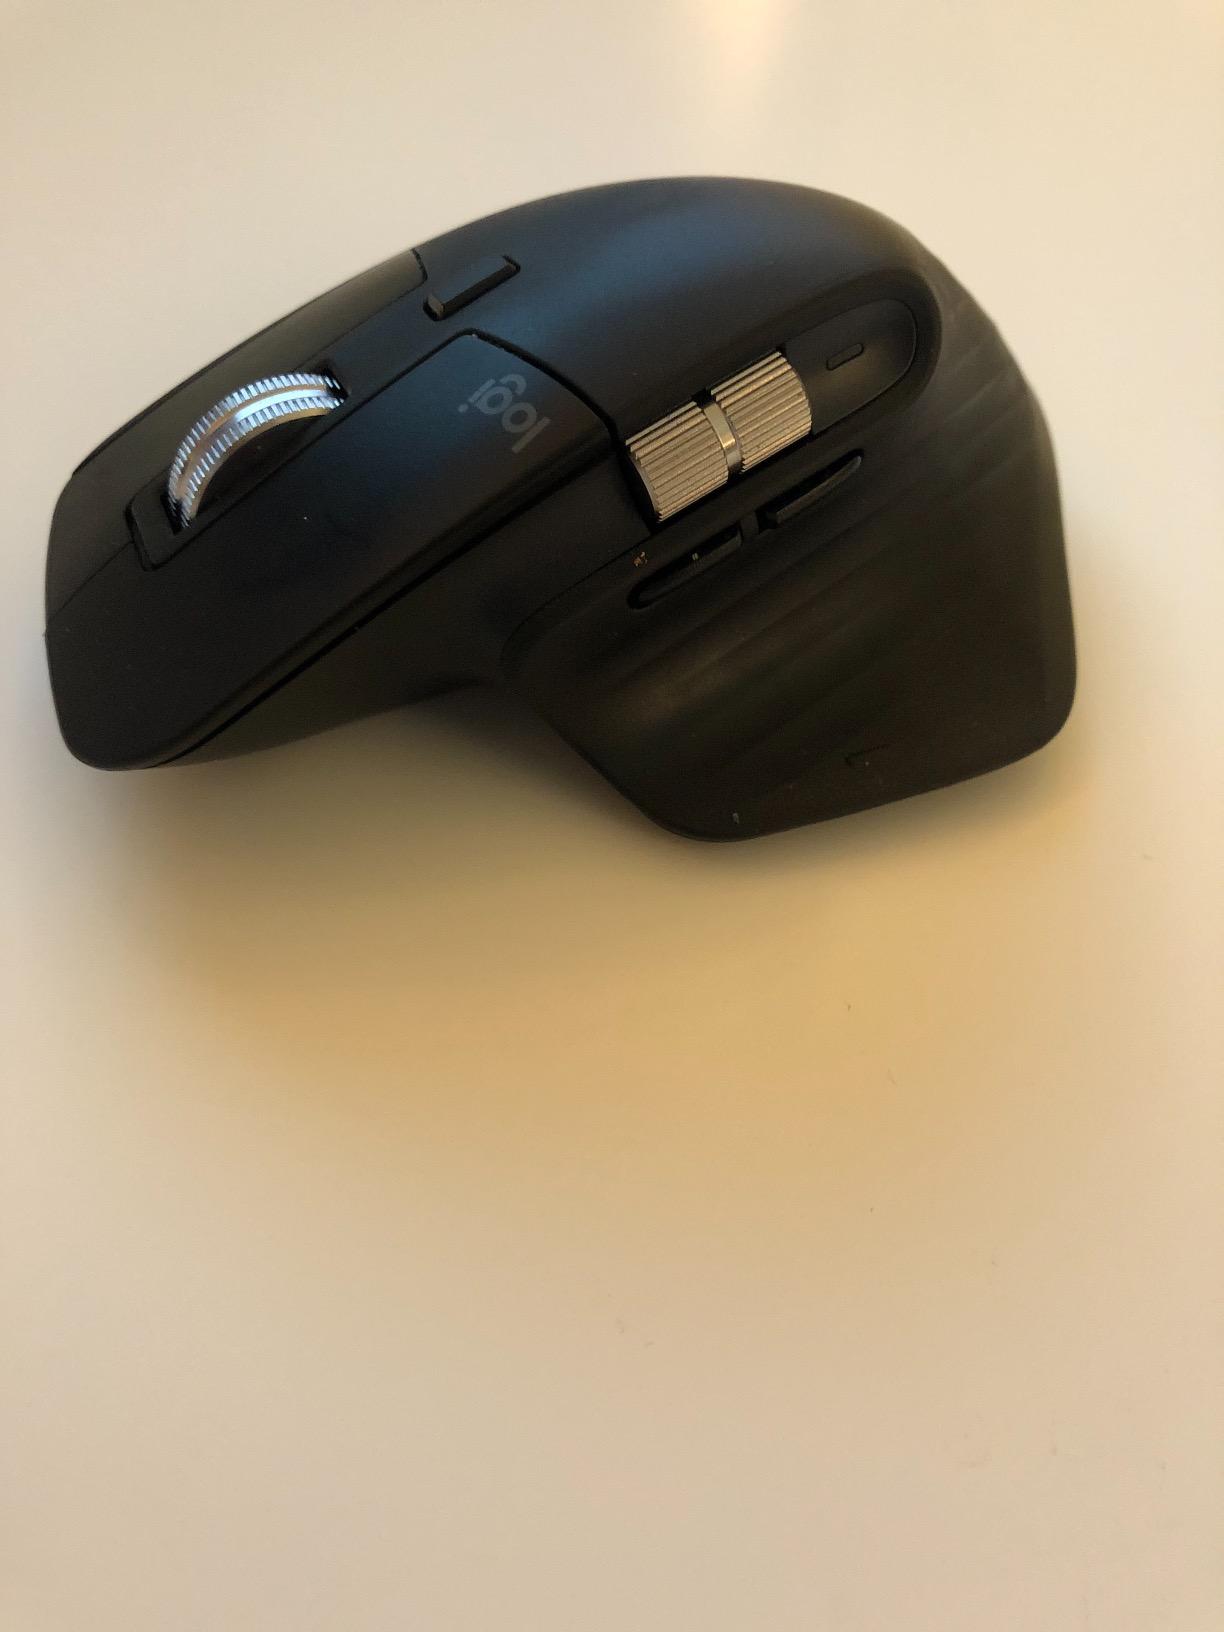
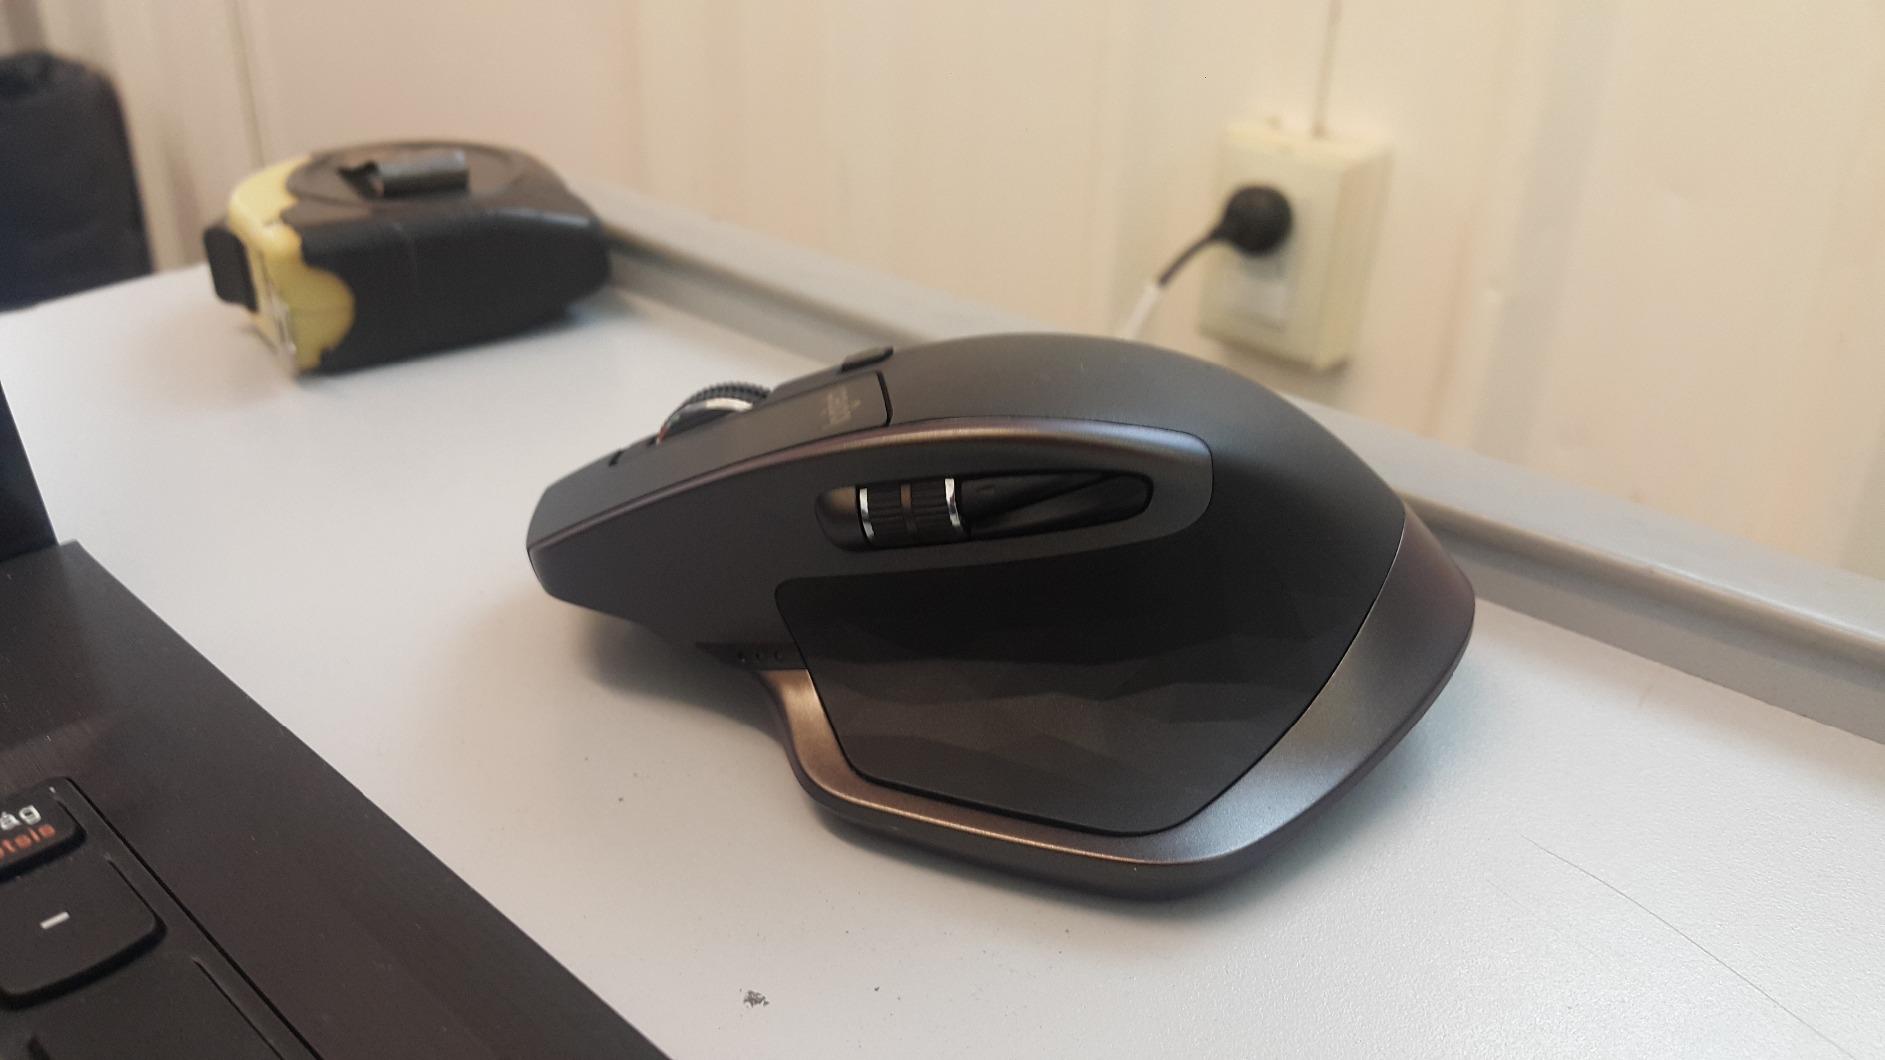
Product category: mouse
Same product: no